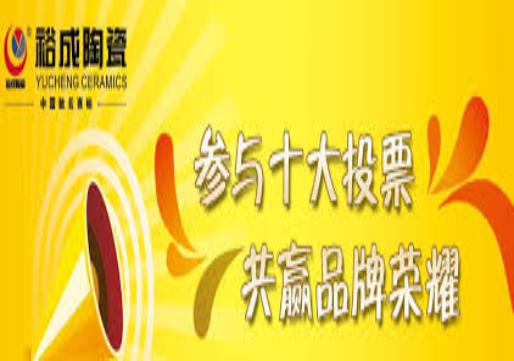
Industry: Others